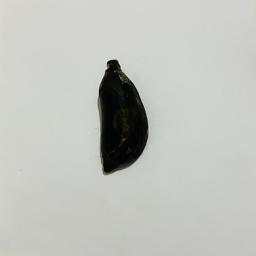
Ripeness: Overripe